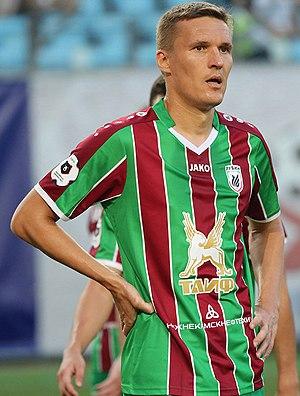
Aleksandr Ievguenievitch Boukharov né le 12 mars 1985 à Naberejnye Tchelny, est un footballeur international russe. Il joue au poste d'attaquant avec l'équipe nationale de Russie.